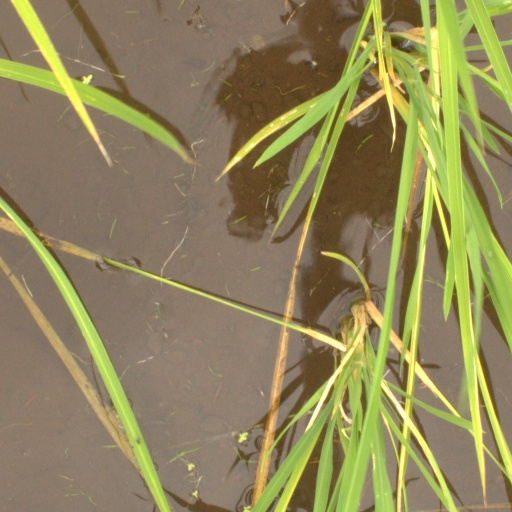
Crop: rice